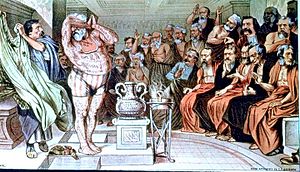
Grover Cleveland / Valget i 1884 / Kampagnen mod Blaine
En anti-Blaine stribe der viser ham som den "tatoverede mand" med mange skandaler på samvittigheden.
Stephen Grover Cleveland var både den 22. og 24. amerikanske præsident. Cleveland er den eneste præsident, der har siddet i to adskilte perioder. Han opnåede det største samlede stemmeantal i tre præsidentvalg – i 1884, 1888 og 1892, men blev ikke valgt i 1888 på grund af for få valgmandsstemmer. Han var den eneste Demokrat, der opnåede valg til præsident i den republikansk-dominerede æra fra 1860 til 1912. Clevelands beundrere har rost ham for hans ærlighed, uafhængighed, integritet og hans arbejde for principperne inden for klassisk liberalisme. Som leder af Bourbondemokraterne var han modstander af imperialisme, skatter, subsidier og inflationspolitik, men som reformator arbejdede han også mod korruption og vennetjenester.